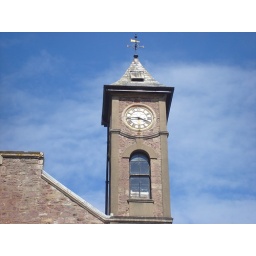
The clock tower by the beach (zoomed in).